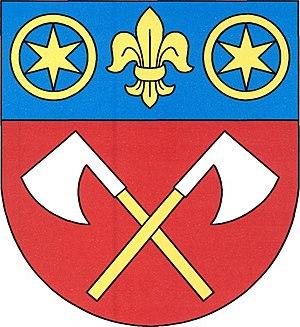
Skočice est une commune du district de Strakonice, dans la région de Bohême-du-Sud, en République tchèque. Sa population s'élevait à 224 habitants en 2017.